The Circle (2015 film)

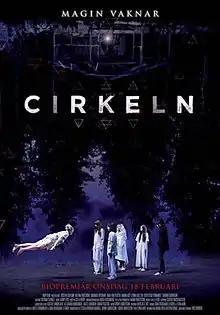
Theatrical release poster

The Circle (original title: "Cirkeln") is a Swedish fantasy directed and co-written by Levan Akin, based on the best-selling novel "The Circle" by Sara Bergmark Elfgren and Mats Strandberg, the former of whom also co-wrote the screenplay. It was produced and scored by ABBA member Benny Andersson. The film was intended to be the first in a trilogy of films based on "Engelsfors", though plans of the sequels have been cancelled. A film adaptation was to be produced by Filmlance in 2013, with Levan Akin set to direct and Bergmark Elfgren as script writer. The production was put on hold due to disagreements between the authors and Filmlance. Akin left the project as well. Benny Andersson's son Ludvig brought the novel to his attention and he bought the rights to produce the film, more faithfully than Filmlance intended, however the film still has significant differences from the original novel. Open castings for young girls who could play the leads were held all over Sweden.